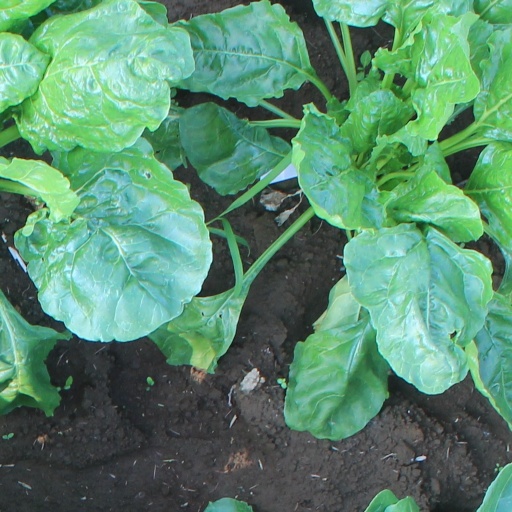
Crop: sugar beet